Dudley Senanayake

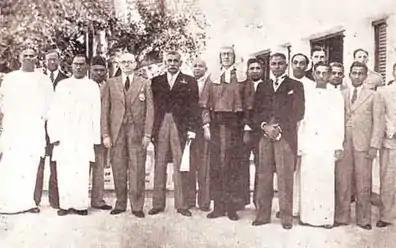
The first Cabinet of Ministers of Ceylon in 1947

Taking on his father's ministry, he carried forward many of the agricultural projects initiated by him, such as the Minneriya irrigation project. Contesting in the 1947 general elections from the Dedigama electorate, he was elected to the first parliament of independent Ceylon and was appointed to the cabinet as Minister of Agriculture and Lands by his father D. S. Senanayake, who became the first prime minister of Ceylon in 1947. He continued many of the agricultural projects he started in his first year and started the ambitious Gal Oya Project, which provided water for the cultivation of over 120,000 acres. He initiated a guaranteed price scheme for paddy and farmers. He received the portfolios of Health and Local Government when S. W. R. D. Bandaranaike resigned and crossed over to the opposition.